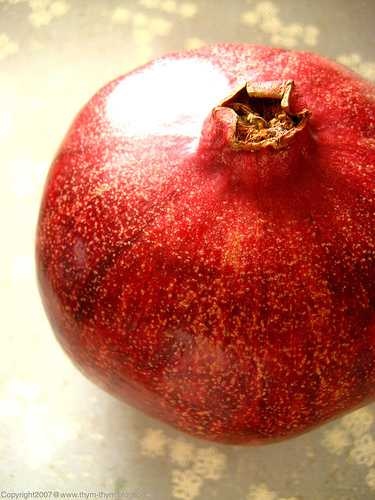
Label: Pomegranate